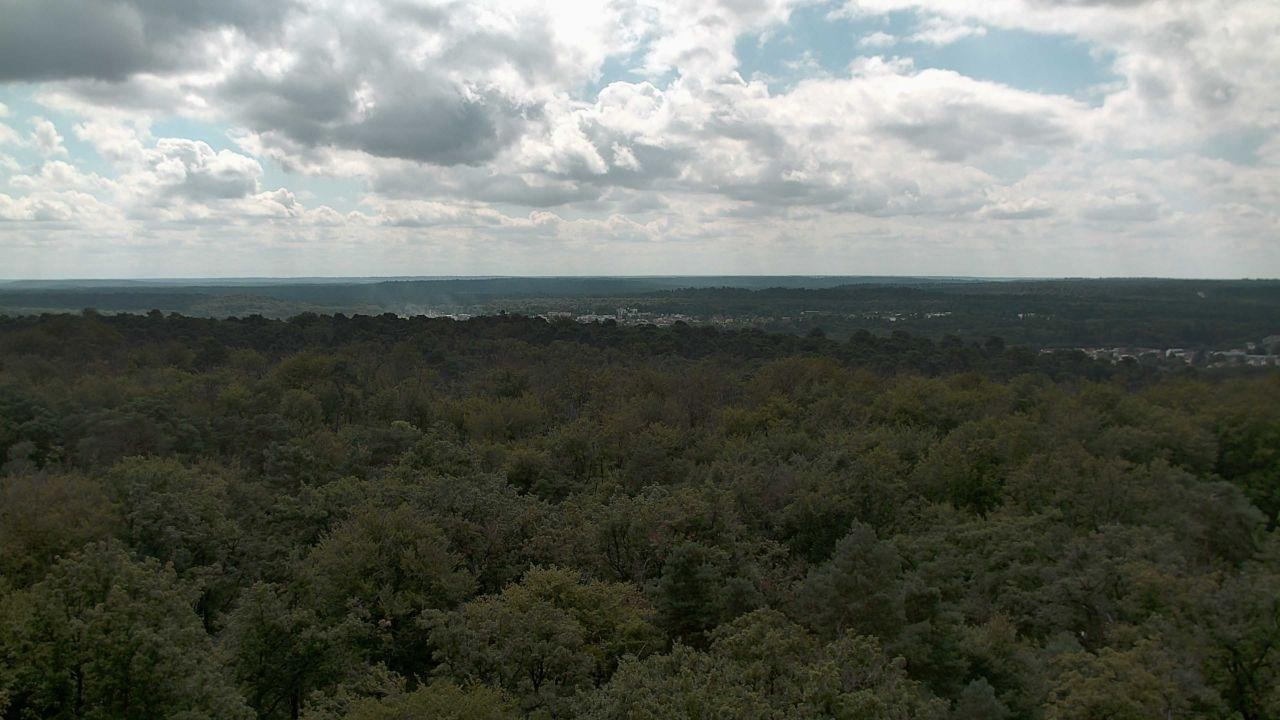
Fire: no
Smoke: yes